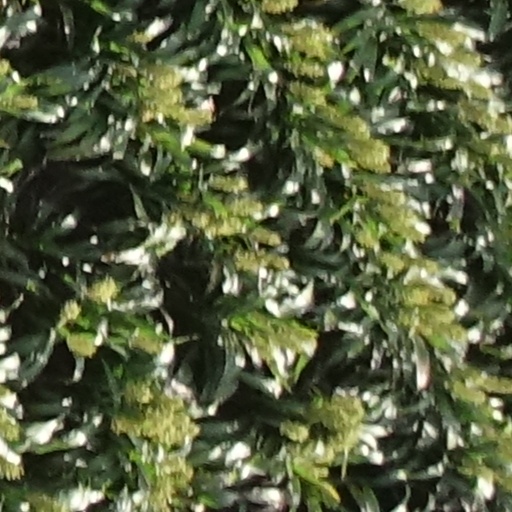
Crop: sorghum